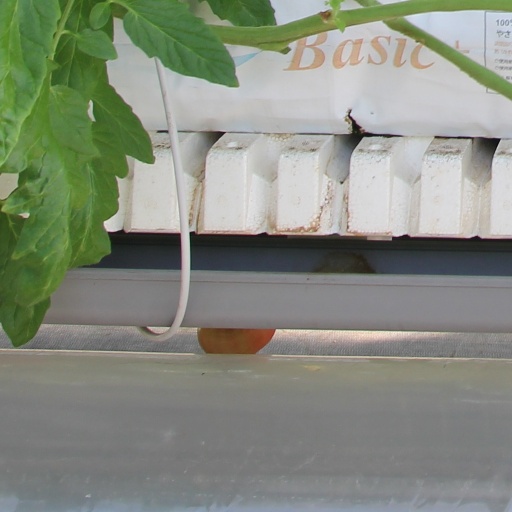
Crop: tomato